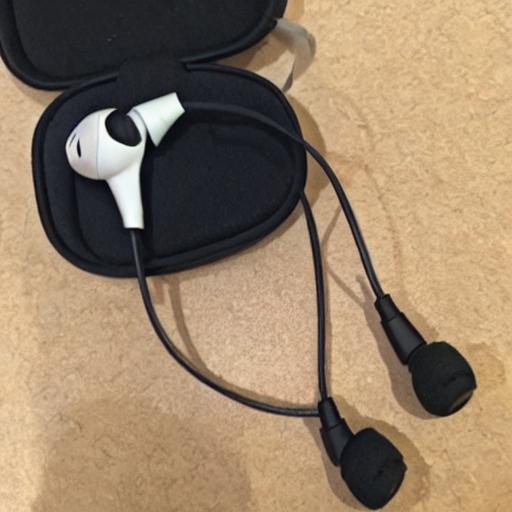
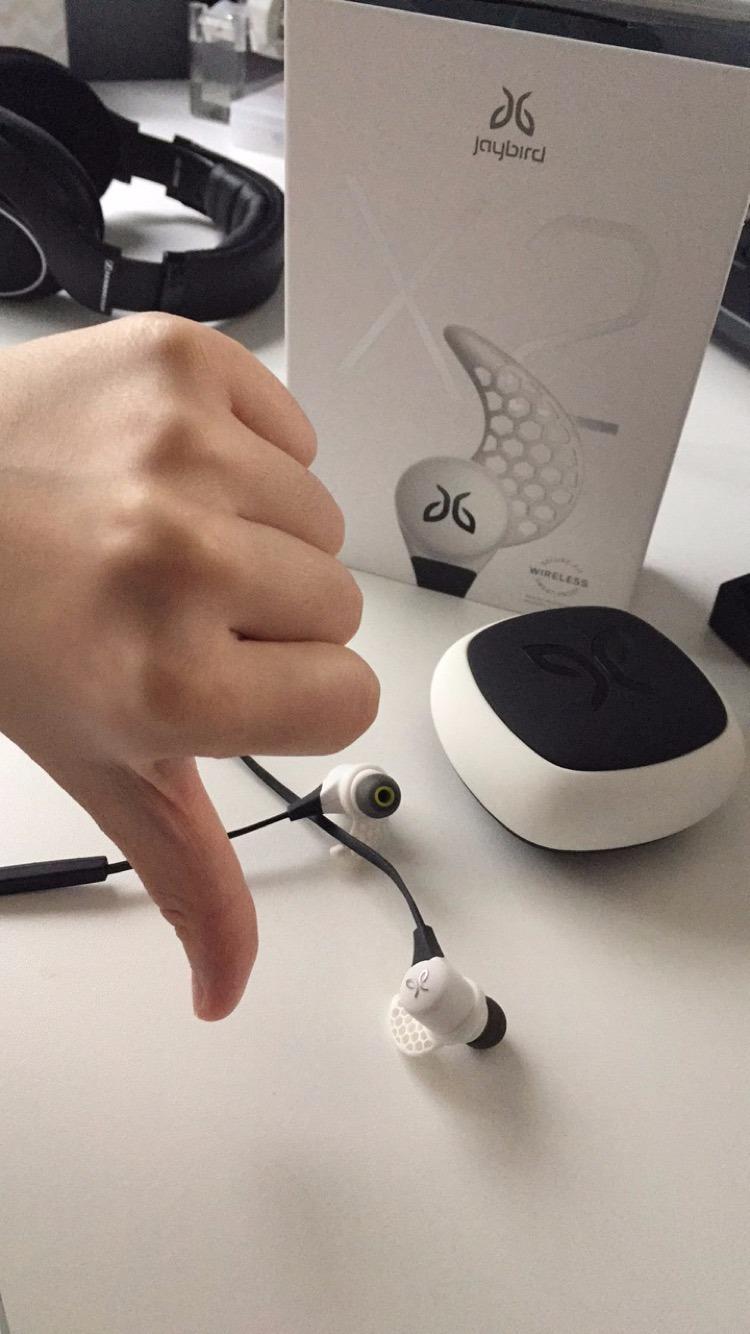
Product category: headphones
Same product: no